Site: brandenburg
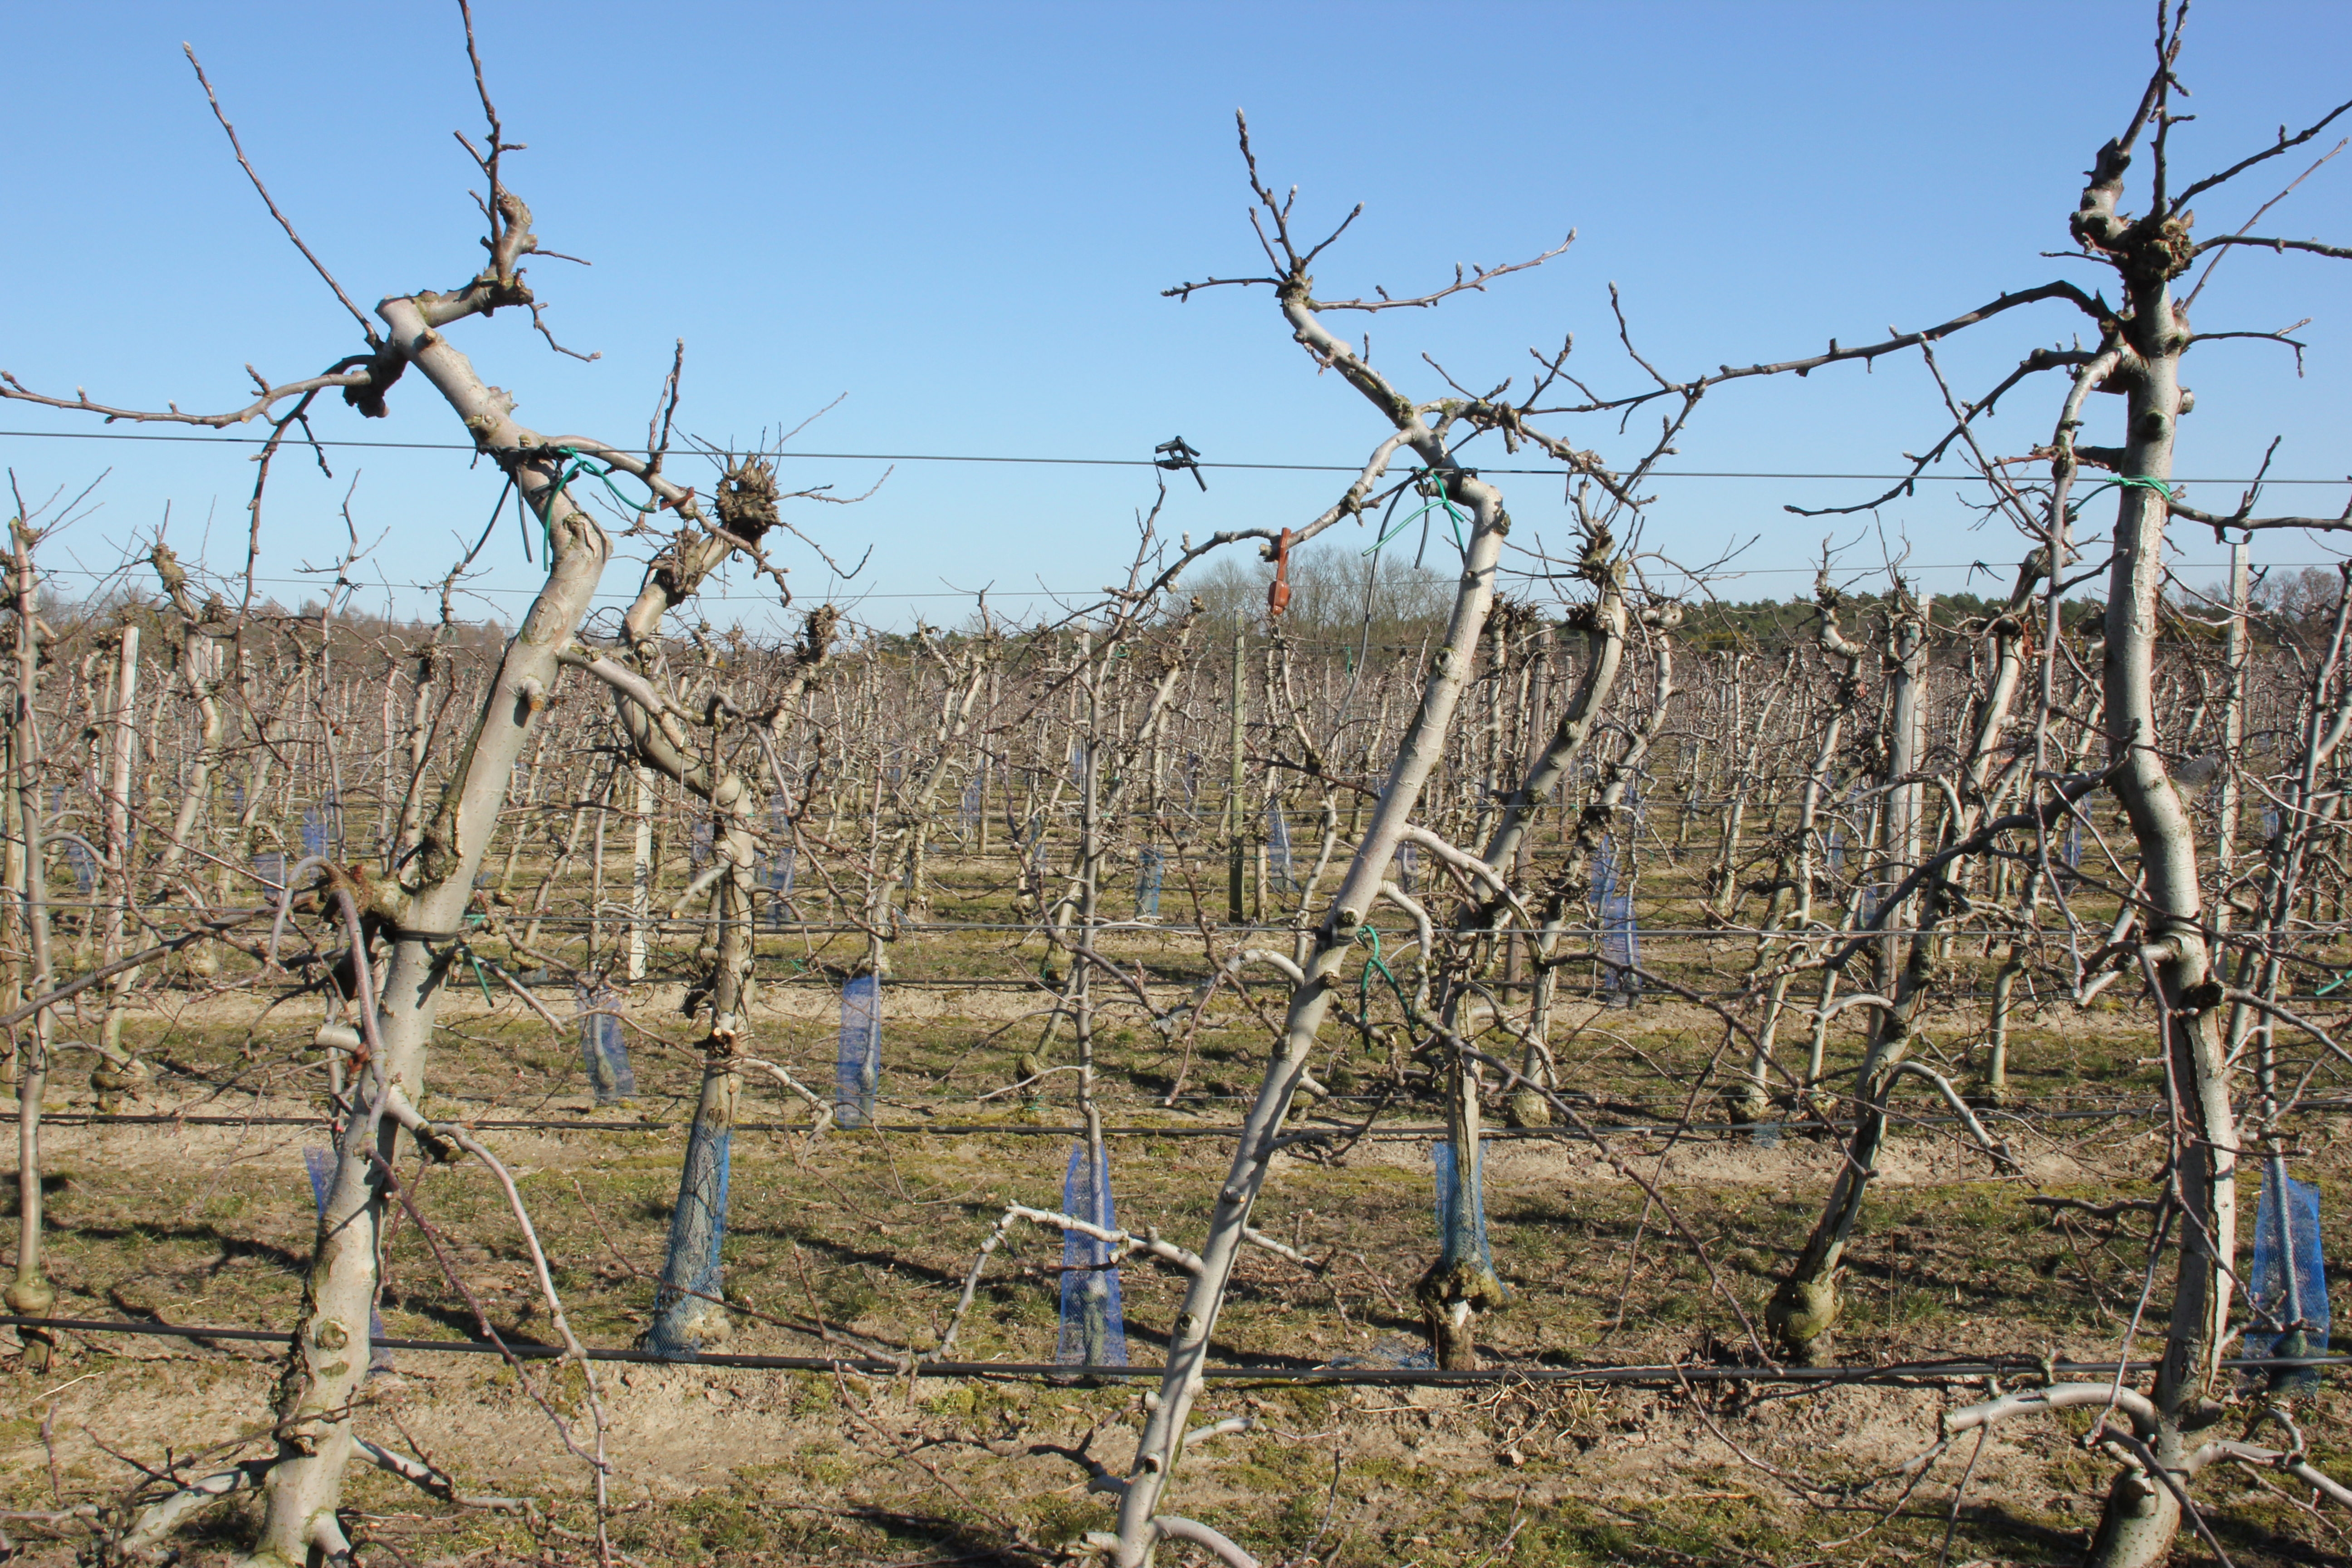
Growth stage (BBCH 03): Bud development